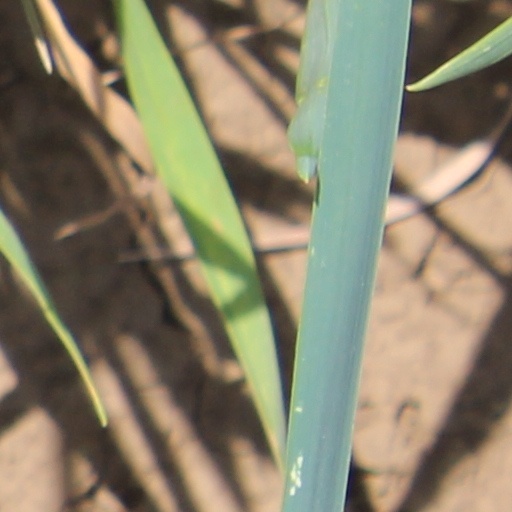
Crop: wheat